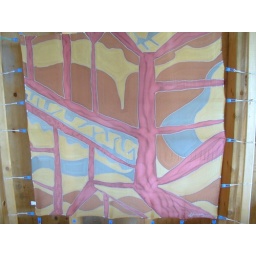
I think it has something to do with rocks in the mountains